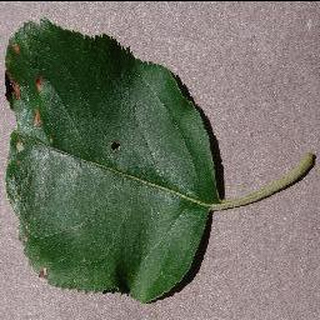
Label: apple_black_rot